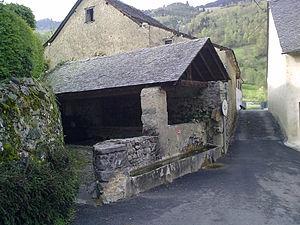
Bilhères, France
Bilhères est une commune française, située dans le département des Pyrénées-Atlantiques en région Nouvelle-Aquitaine.